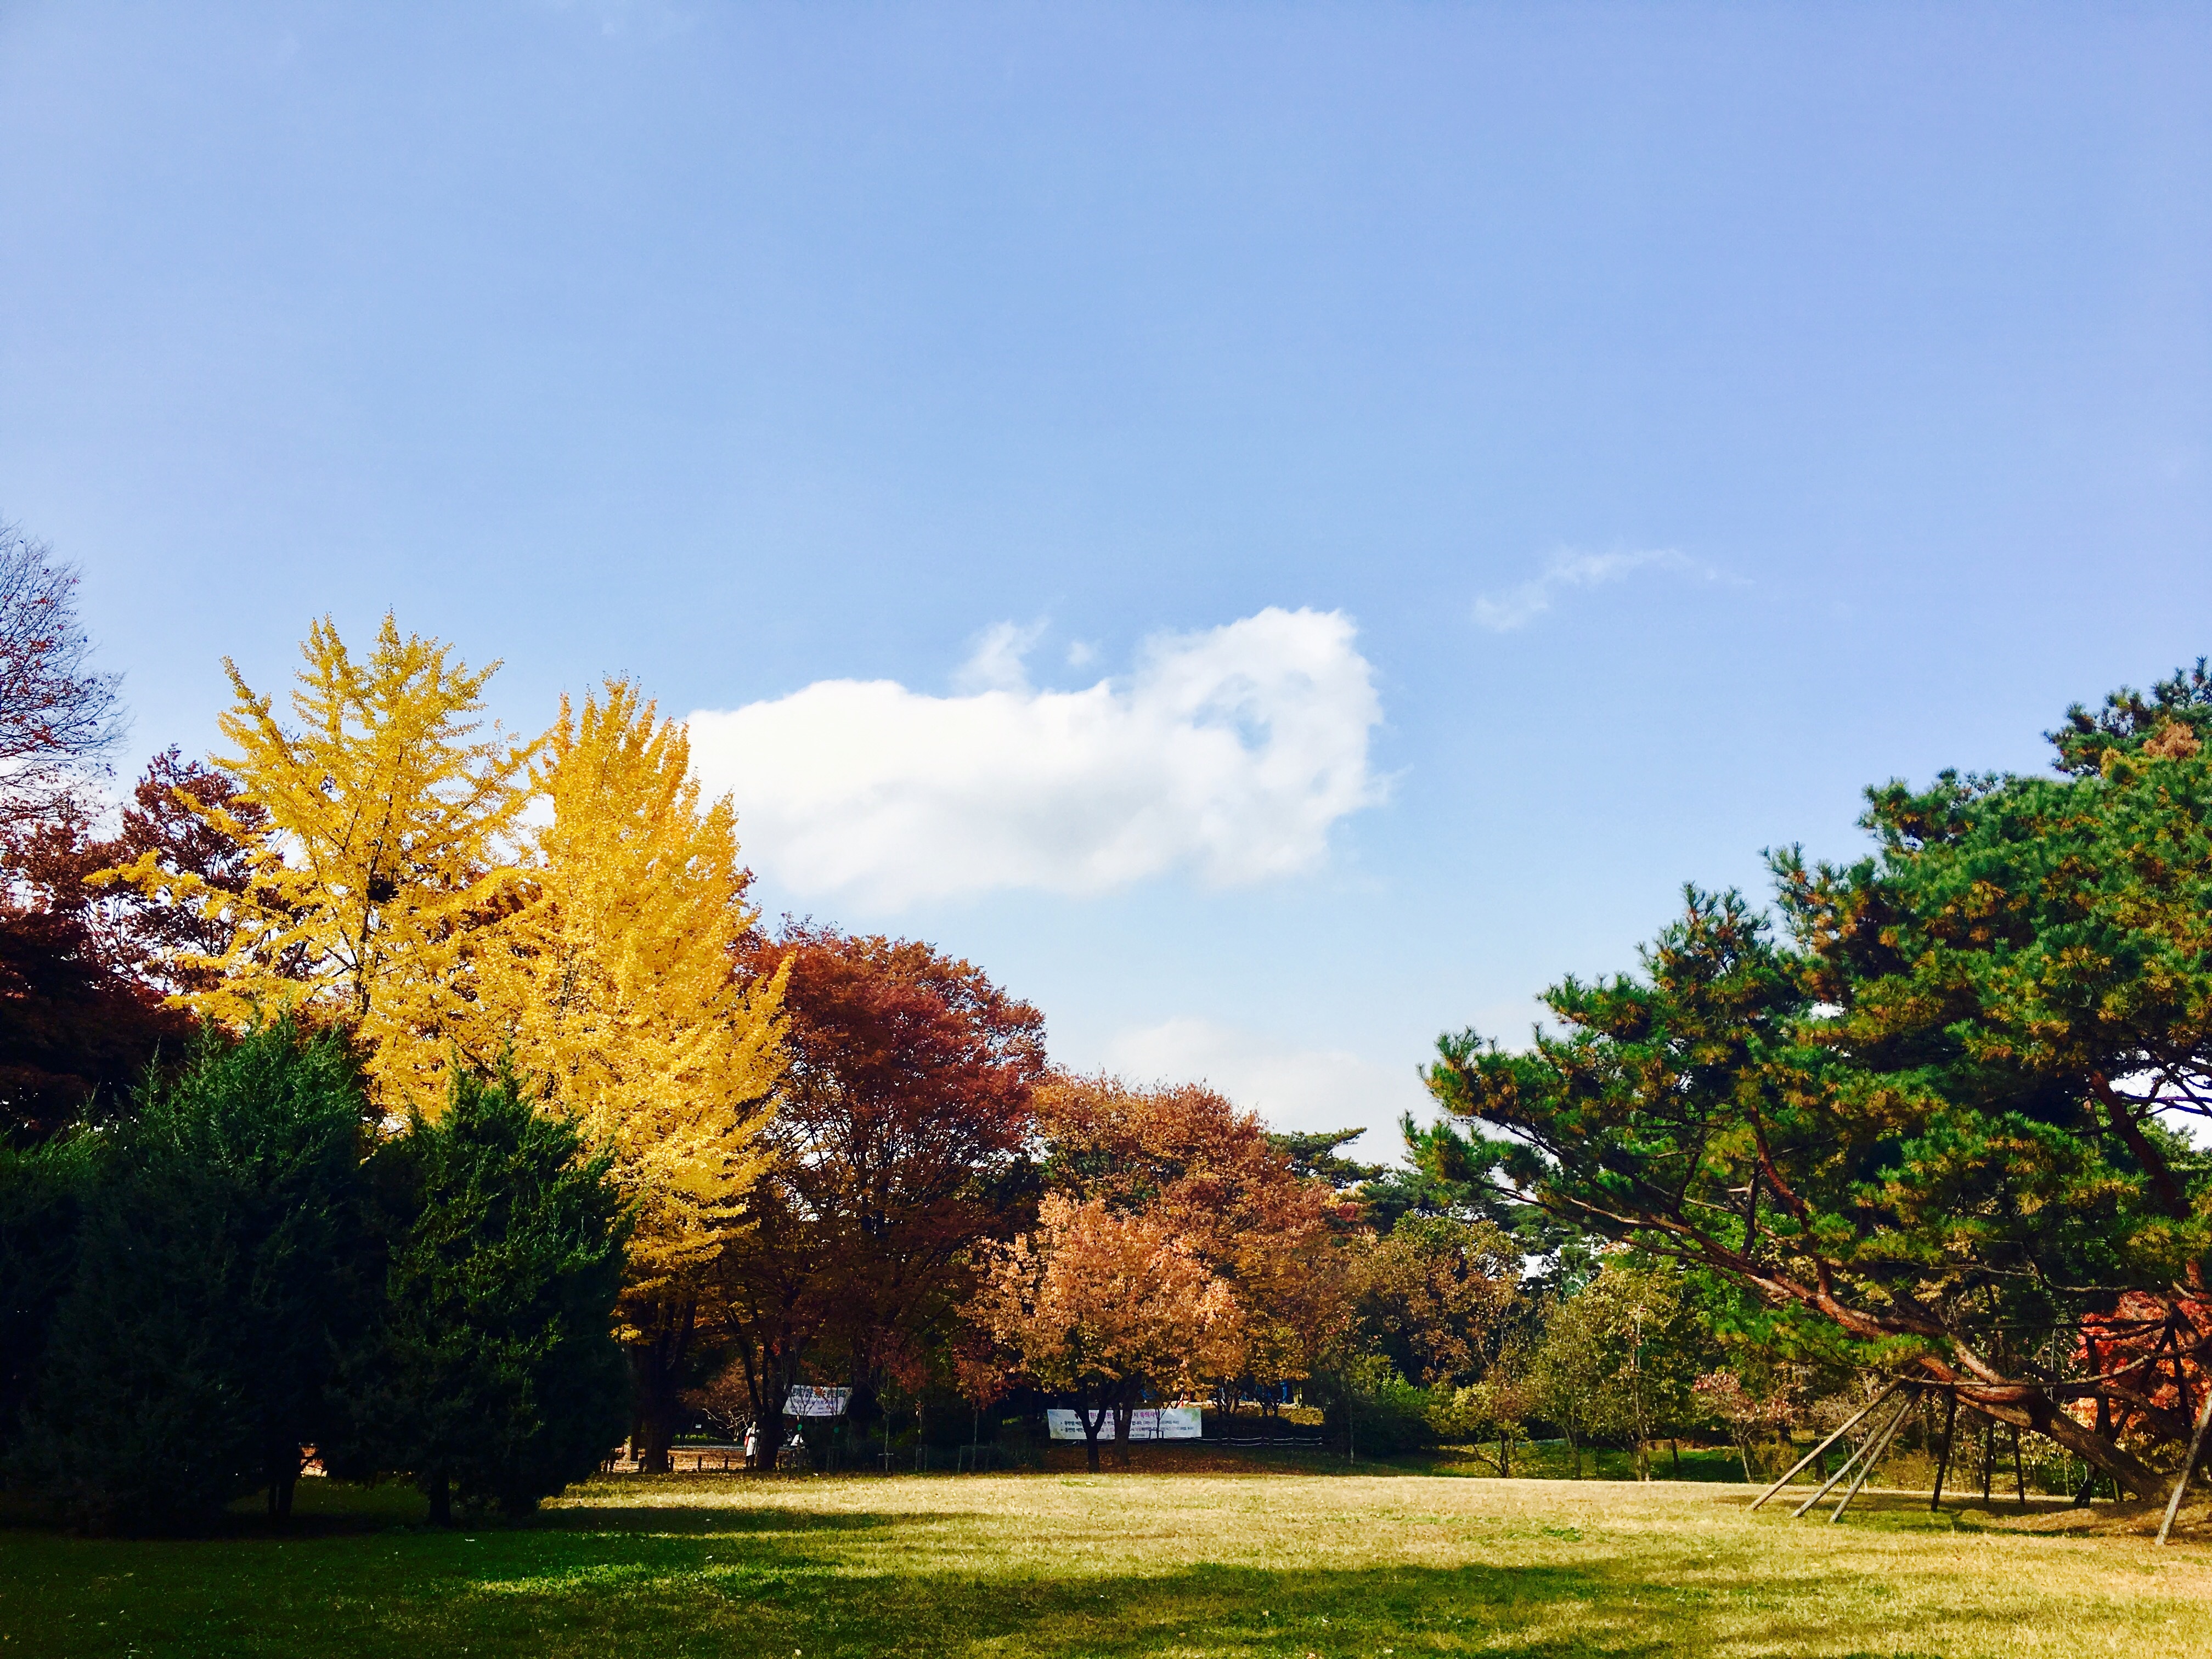
tree, grass, plant, sky, lawn, leaf, flower, autumn, park, garden, season, residential area, woody plant